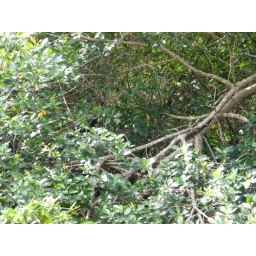
there are white faced monkeys in here honest!